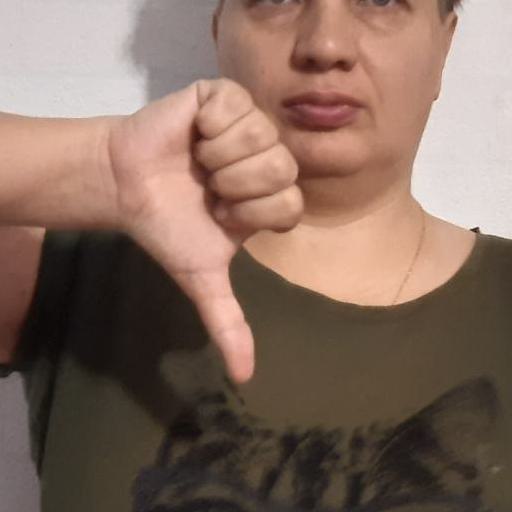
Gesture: dislike